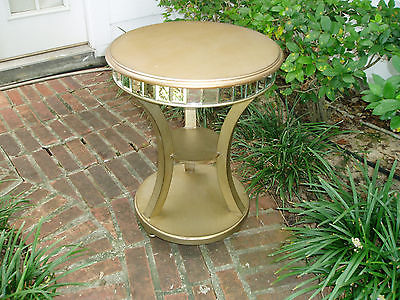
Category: table